Gilles de Roberval

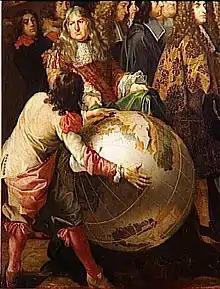
Portrait of Gilles Personne de Roberval (1602-1675) at the inauguration of the French Academy of Sciences, 1666, where he was a founding member.

Gilles Personne de Roberval (August 10, 1602 – October 27, 1675) was a French mathematician born at Roberval near Beauvais, France. His name was originally Gilles Personne or Gilles Personier, with Roberval the place of his birth.